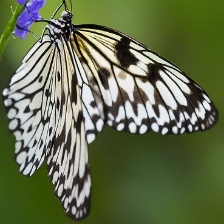
Species: PAPER KITE